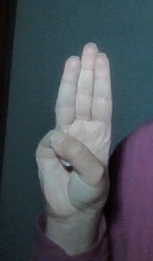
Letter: thaa